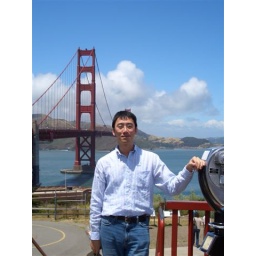
orbby in golden gate bridge